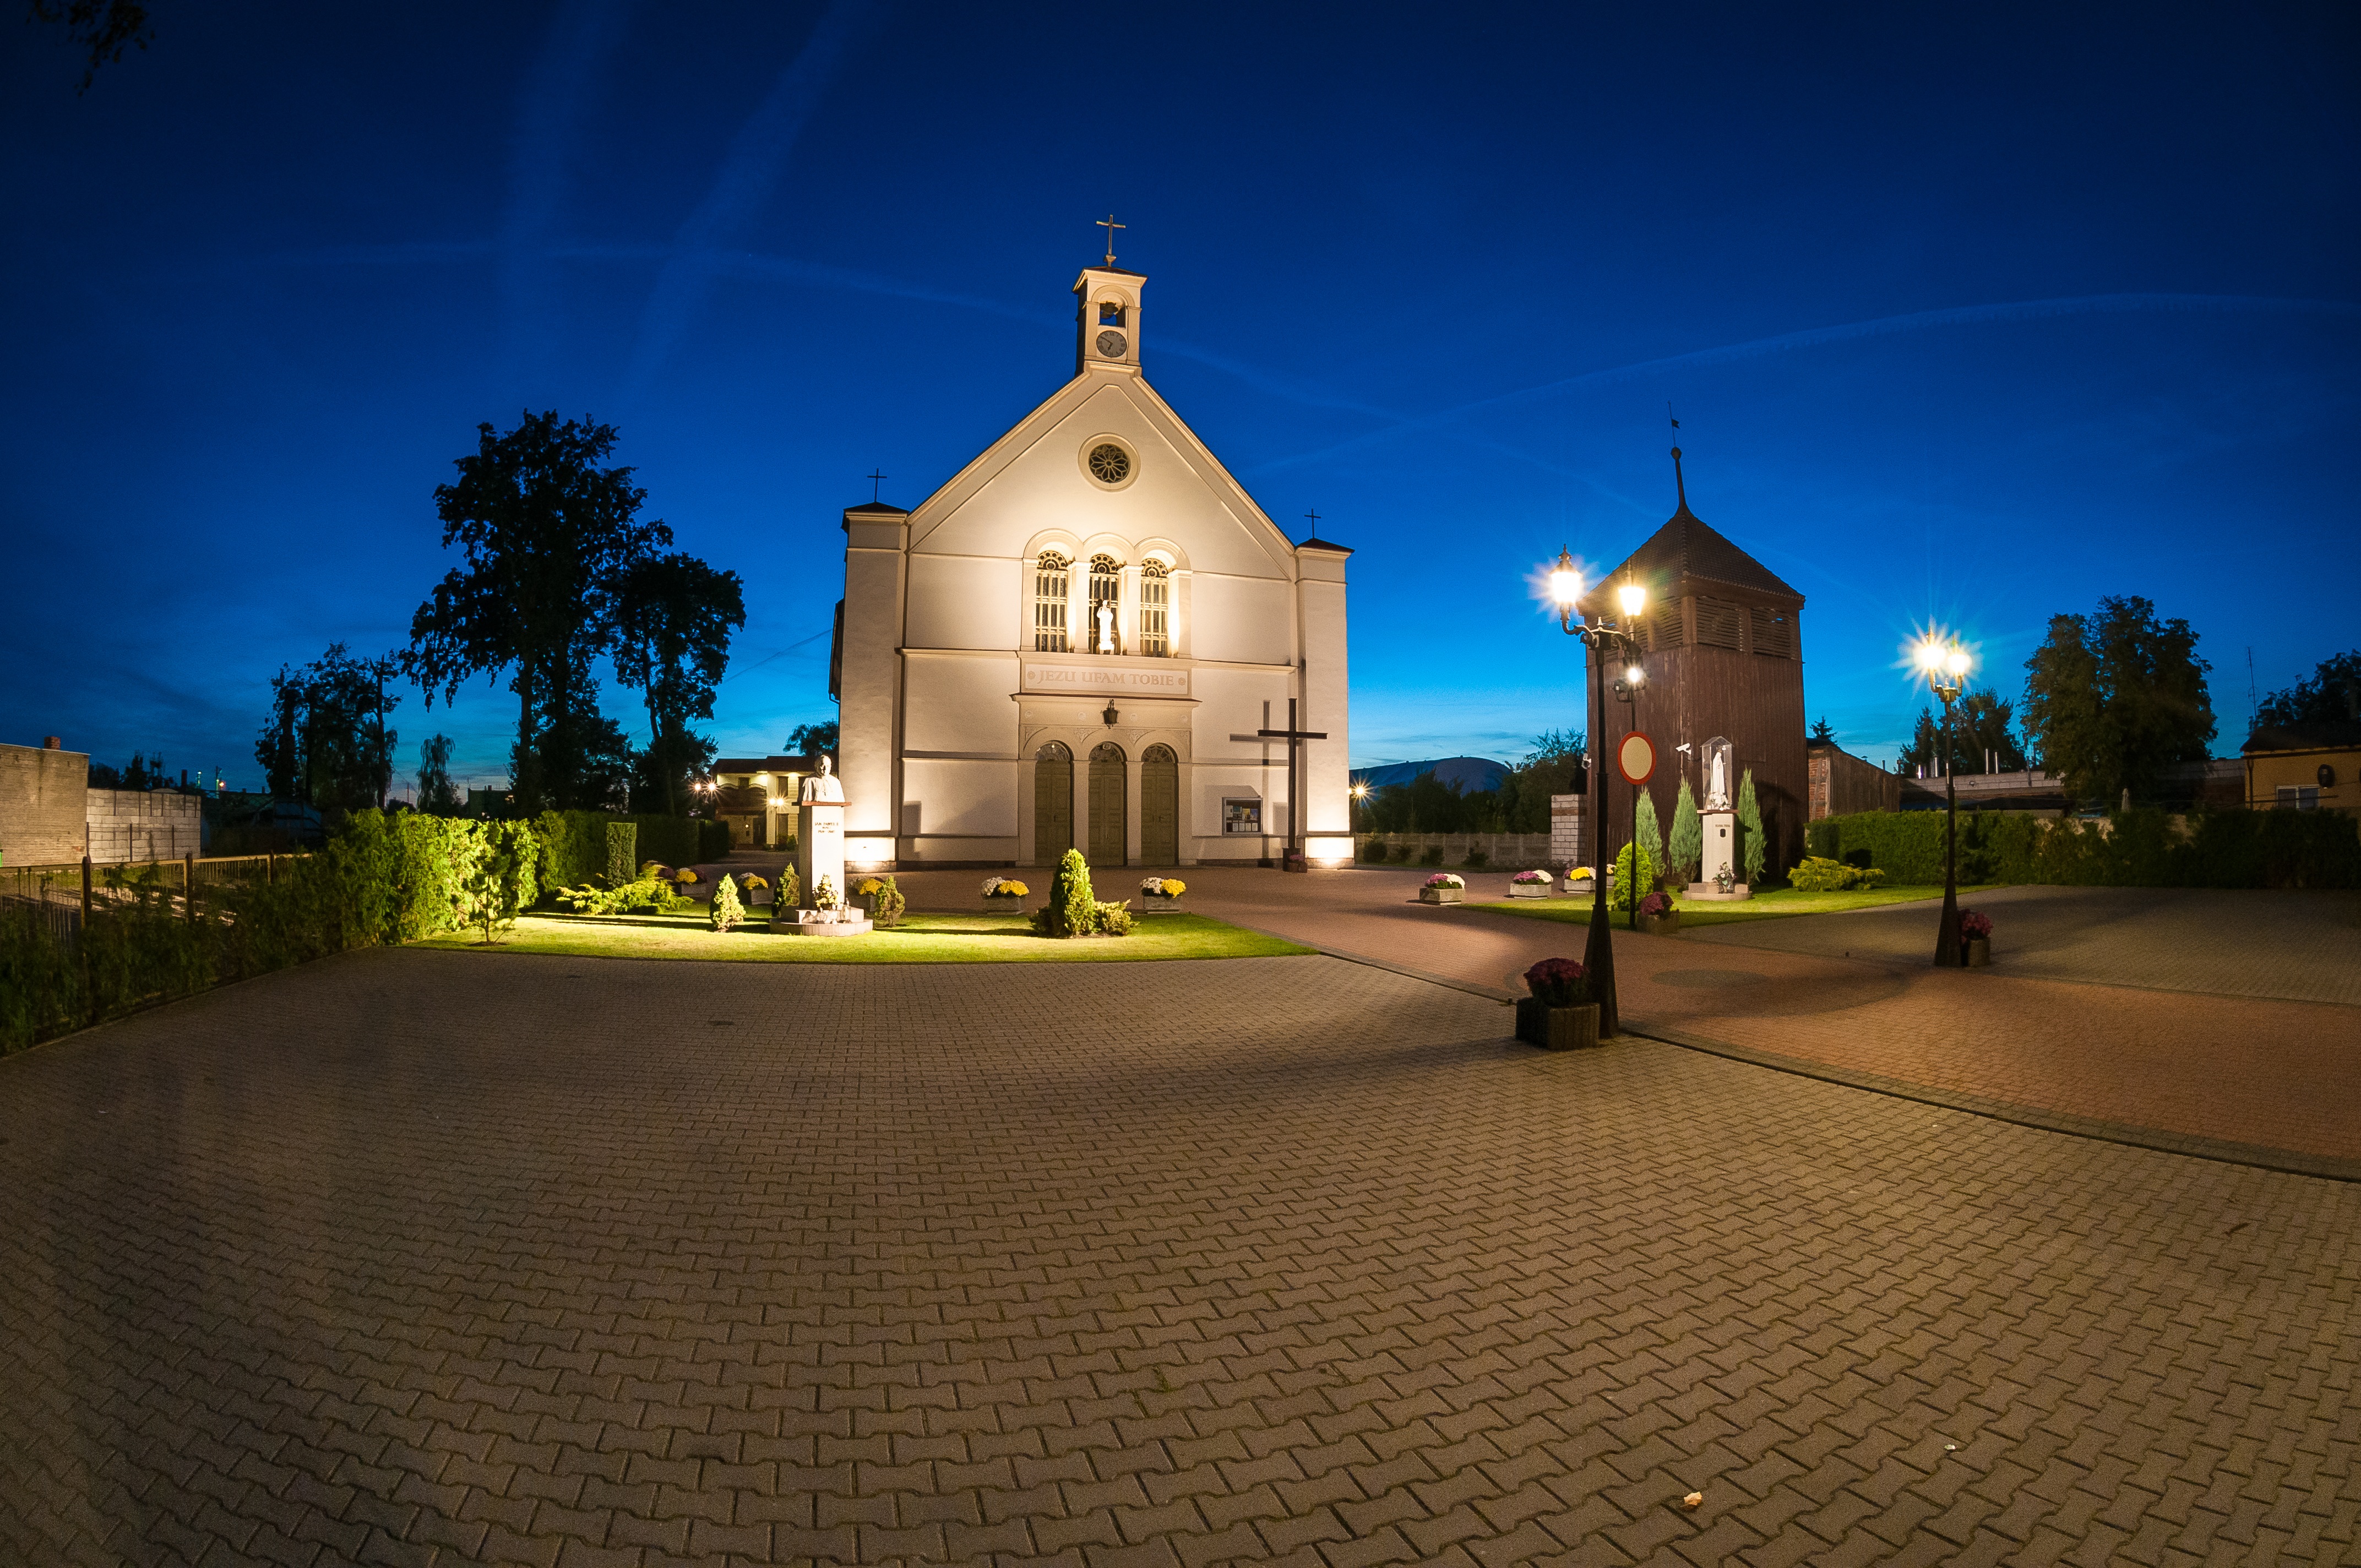
night, building, dusk, evening, landmark, church, lighting, place of worship, estate, night photography, rogo no